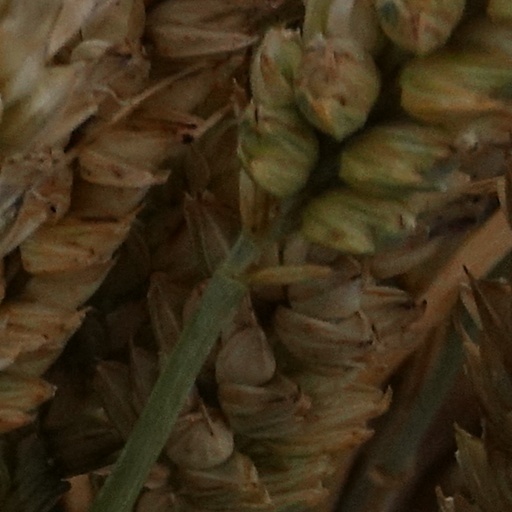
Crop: wheat